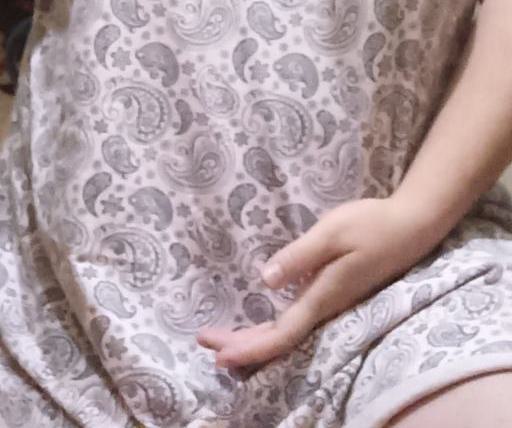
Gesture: no_gesture